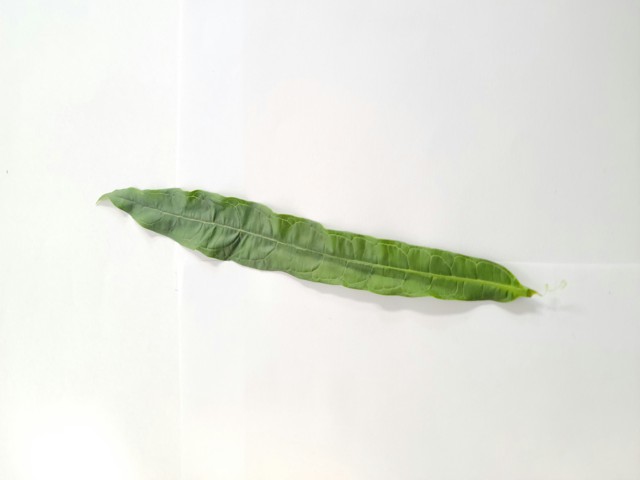
Plant: bamonhati